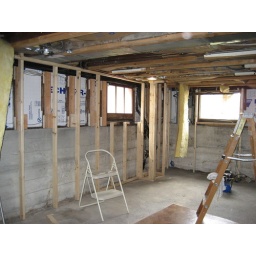
Studs installed over basement walls that were half concrete and half bare wood